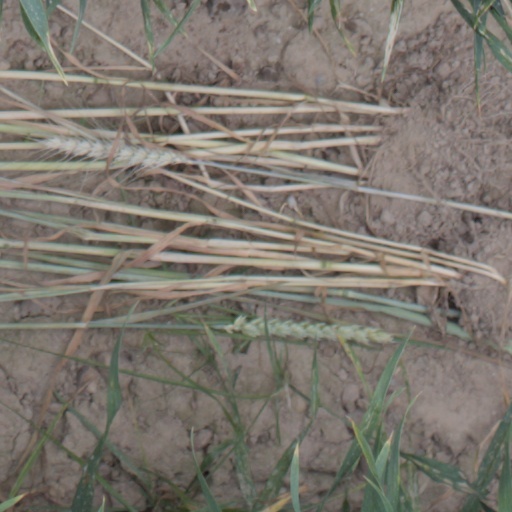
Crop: wheat